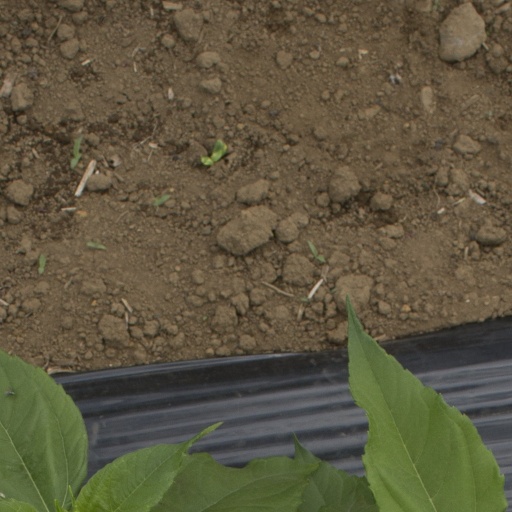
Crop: Jerusalem artichoke